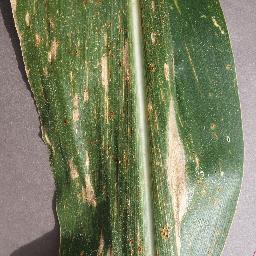
Label: Corn___Cercospora_leaf_spot Gray_leaf_spot